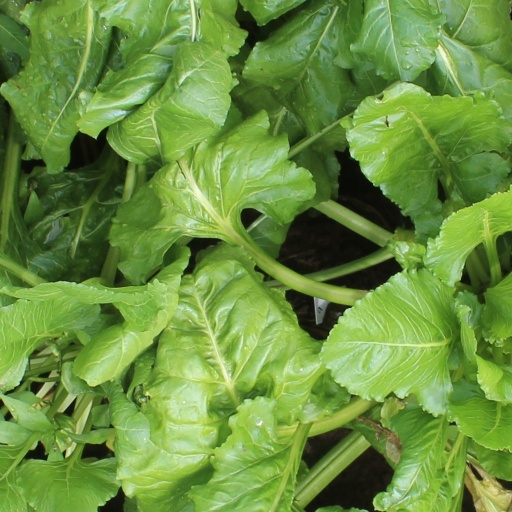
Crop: sugar beet